John Marsden (lawyer)

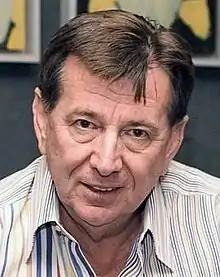

John Robert Marsden (3 January 194217 May 2006) was an Australian solicitor and former President of the Law Society of New South Wales. He was known for his high-profile clients, his gay rights activism, and his victory in a defamation action against the Seven Network.